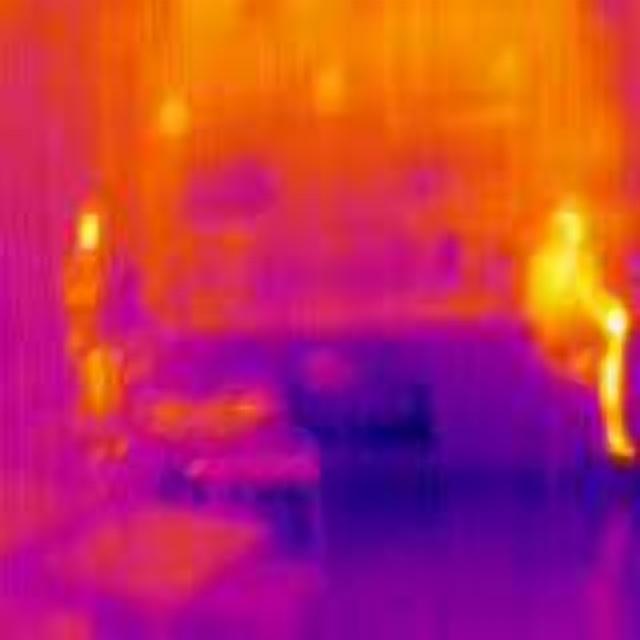
Detected objects:
label: person
label: person